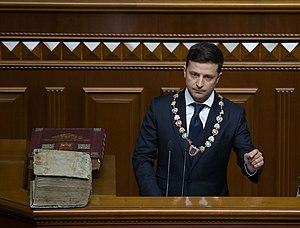
L'élection présidentielle ukrainienne de 2019 a lieu les 31 mars et 21 avril 2019 afin d'élire au suffrage universel le président d'Ukraine. L’élection intervient quelques mois avant des élections législatives.